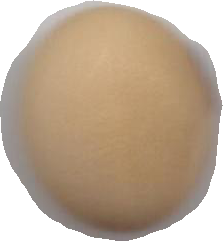
Variety: Anjasmoro